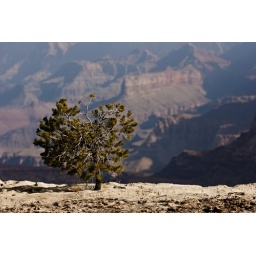
Lone tree on a rock in the Grand Canyon